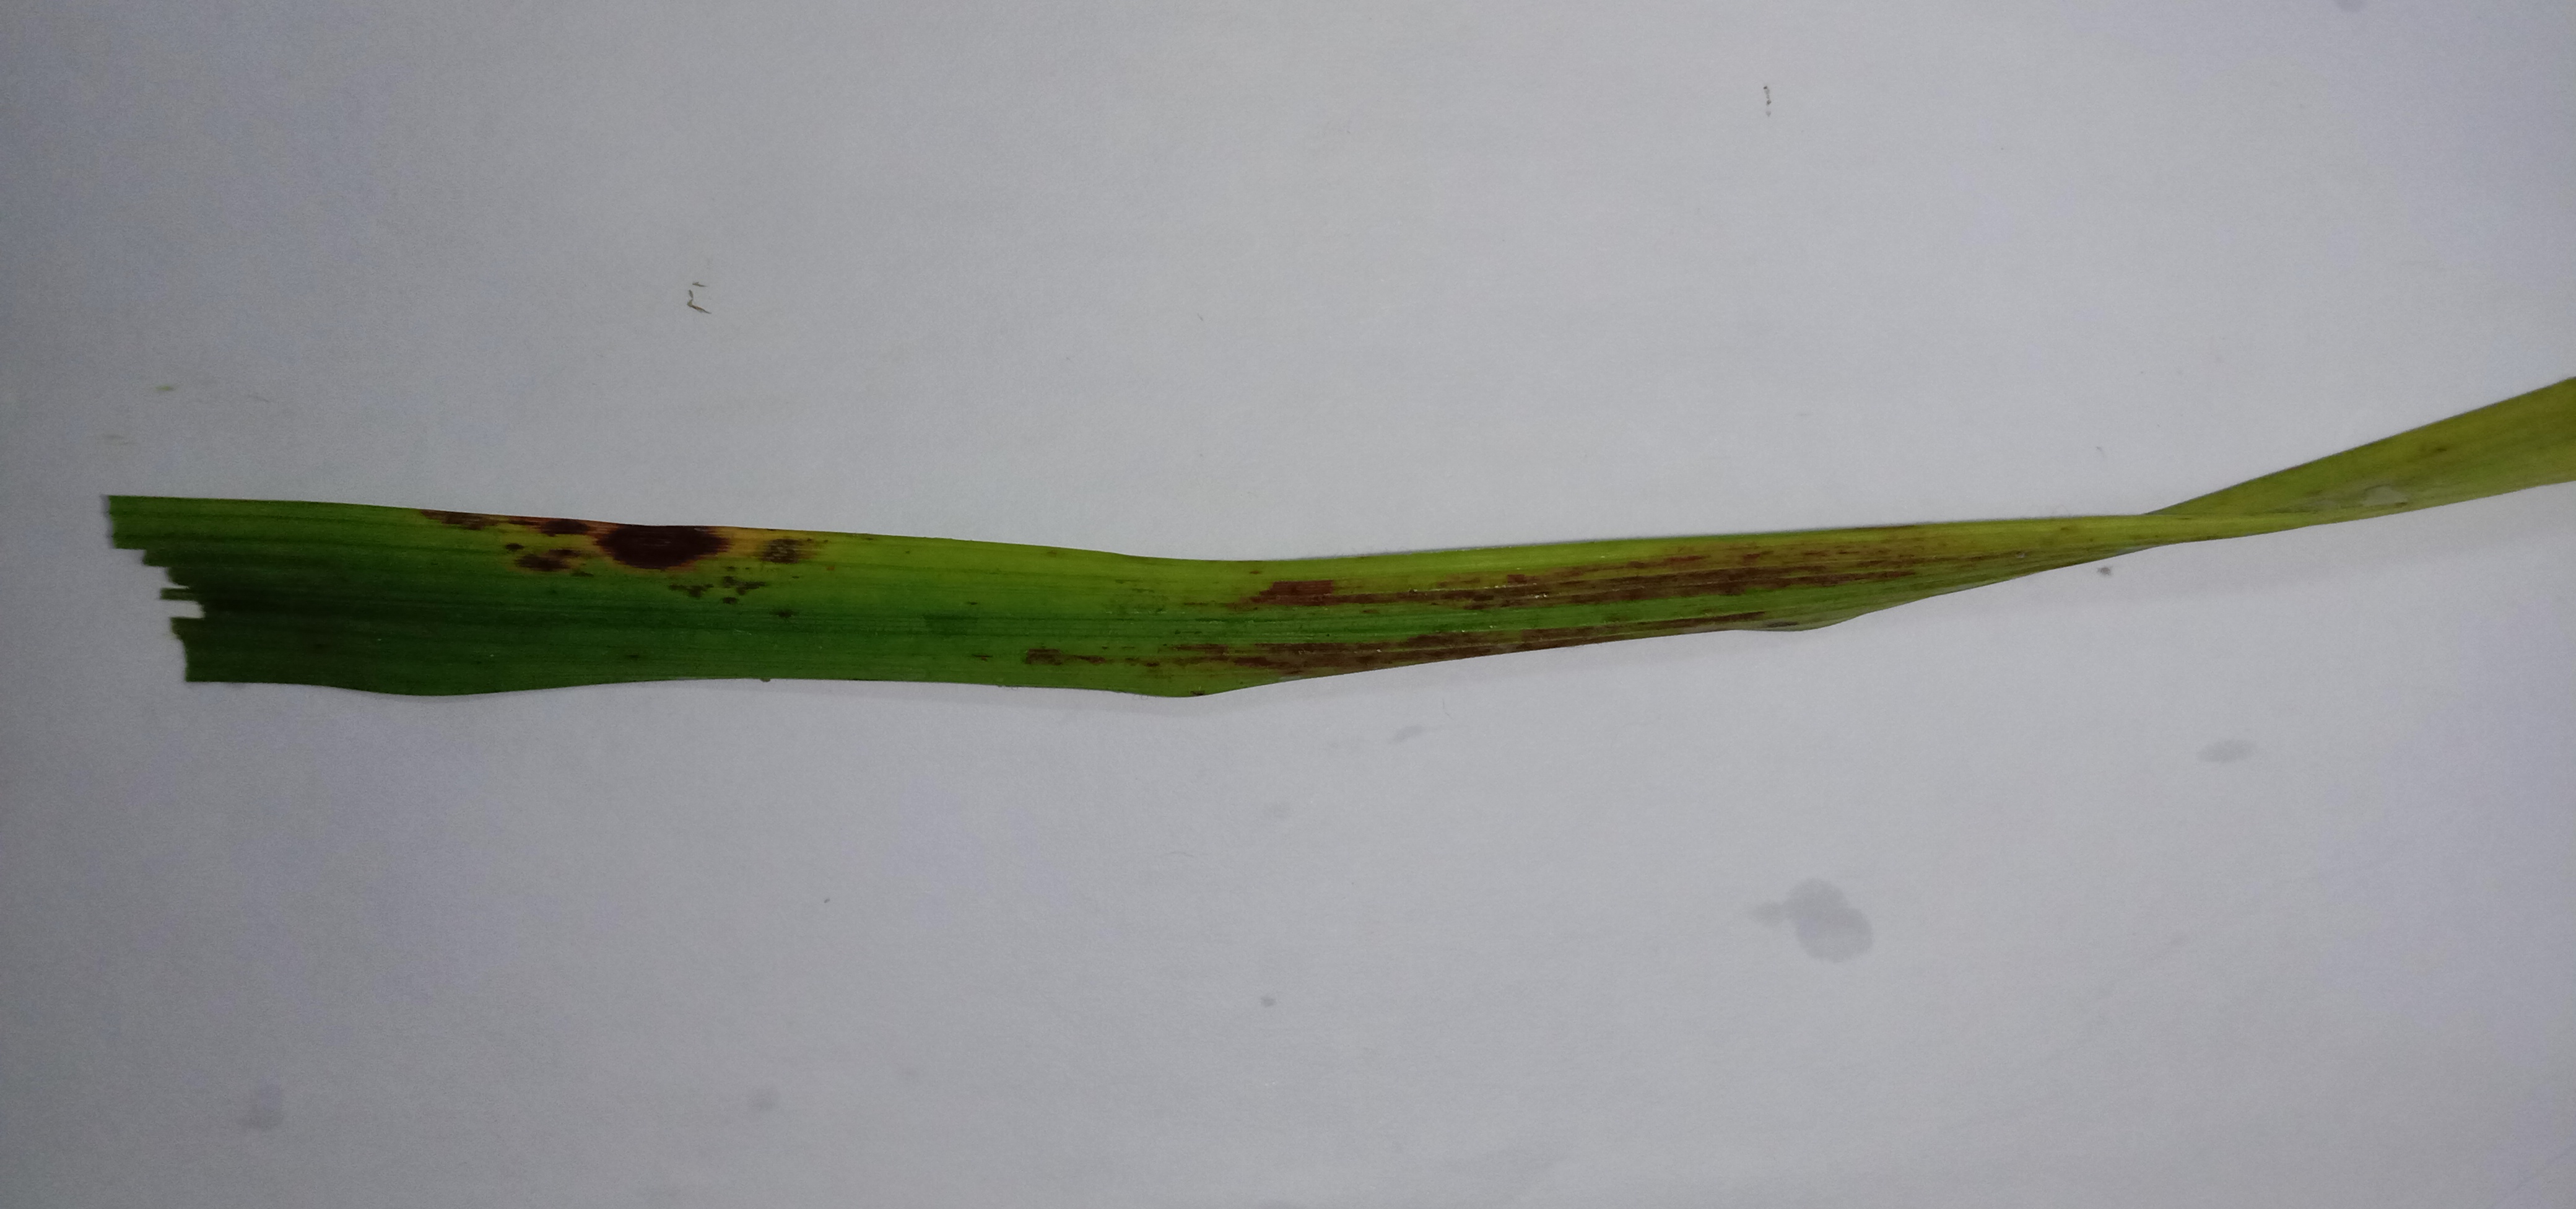
Label: Rice___Brown_Spot